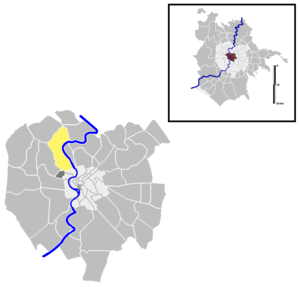
Della Vittoria est un quartiere situé à l'ouest de Rome en Italie prenant son nom de l'issue victorieuse pour l'Italie lors de la Première Guerre mondiale. Il est désigné dans la nomenclature administrative par Q.XV et fait partie du Municipio XVII et XX. Sa population est de 39 375 habitants répartis sur une superficie de 6,1678 km².